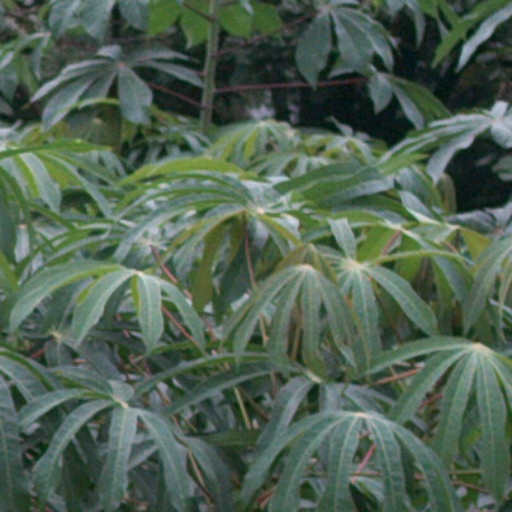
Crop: cassava